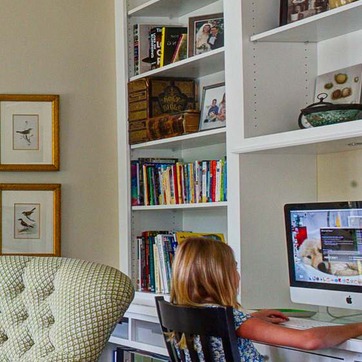
Material: paper